2006–2007 East Africa Rift Valley fever outbreak

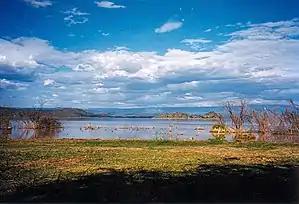
Marshlands west of Lake Baringo were flooded, contributing to populations of mosquitos that could spread RVF.

Unusually heavy rains in Kenya's eastern and coastal regions caused widespread flooding in October 2006 and provided extensive breeding grounds for mosquitos capable of transmitting Rift Valley fever. On 30 November 2006 a man identified as the RVF index case began to show symptoms in Kenya's Garissa County, and he checked into a hospital the next day. By mid-December, the Ministry of Health had received reports of deaths from an illness featuring fever and generalized bleeding. Mild cases had likely gone undetected for weeks before the region's mosquito populations climbed after one of the area's heaviest recorded rain seasons. 11 deaths from RVF were reported in Garissa by December 20. Cases of began to cluster in Garissa and Baringo counties areas that had been having high livestock mortality and morbidity rates, which attracted the Kenya Ministry of Health's attention.